Rabid Dogs (2015 film)

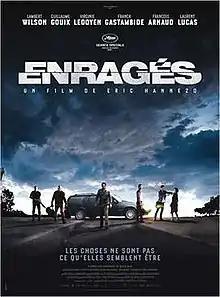
Film poster

Rabid Dogs (French: "Enragés") is a 2015 Franco-Canadian crime thriller film written and directed by Éric Hannezo and starring Lambert Wilson, Guillaume Gouix and Virginie Ledoyen. It is a remake of the 1974 film of the same name. It was screened as part of the Cinéma de la Plage programme at the 2015 Cannes Film Festival.